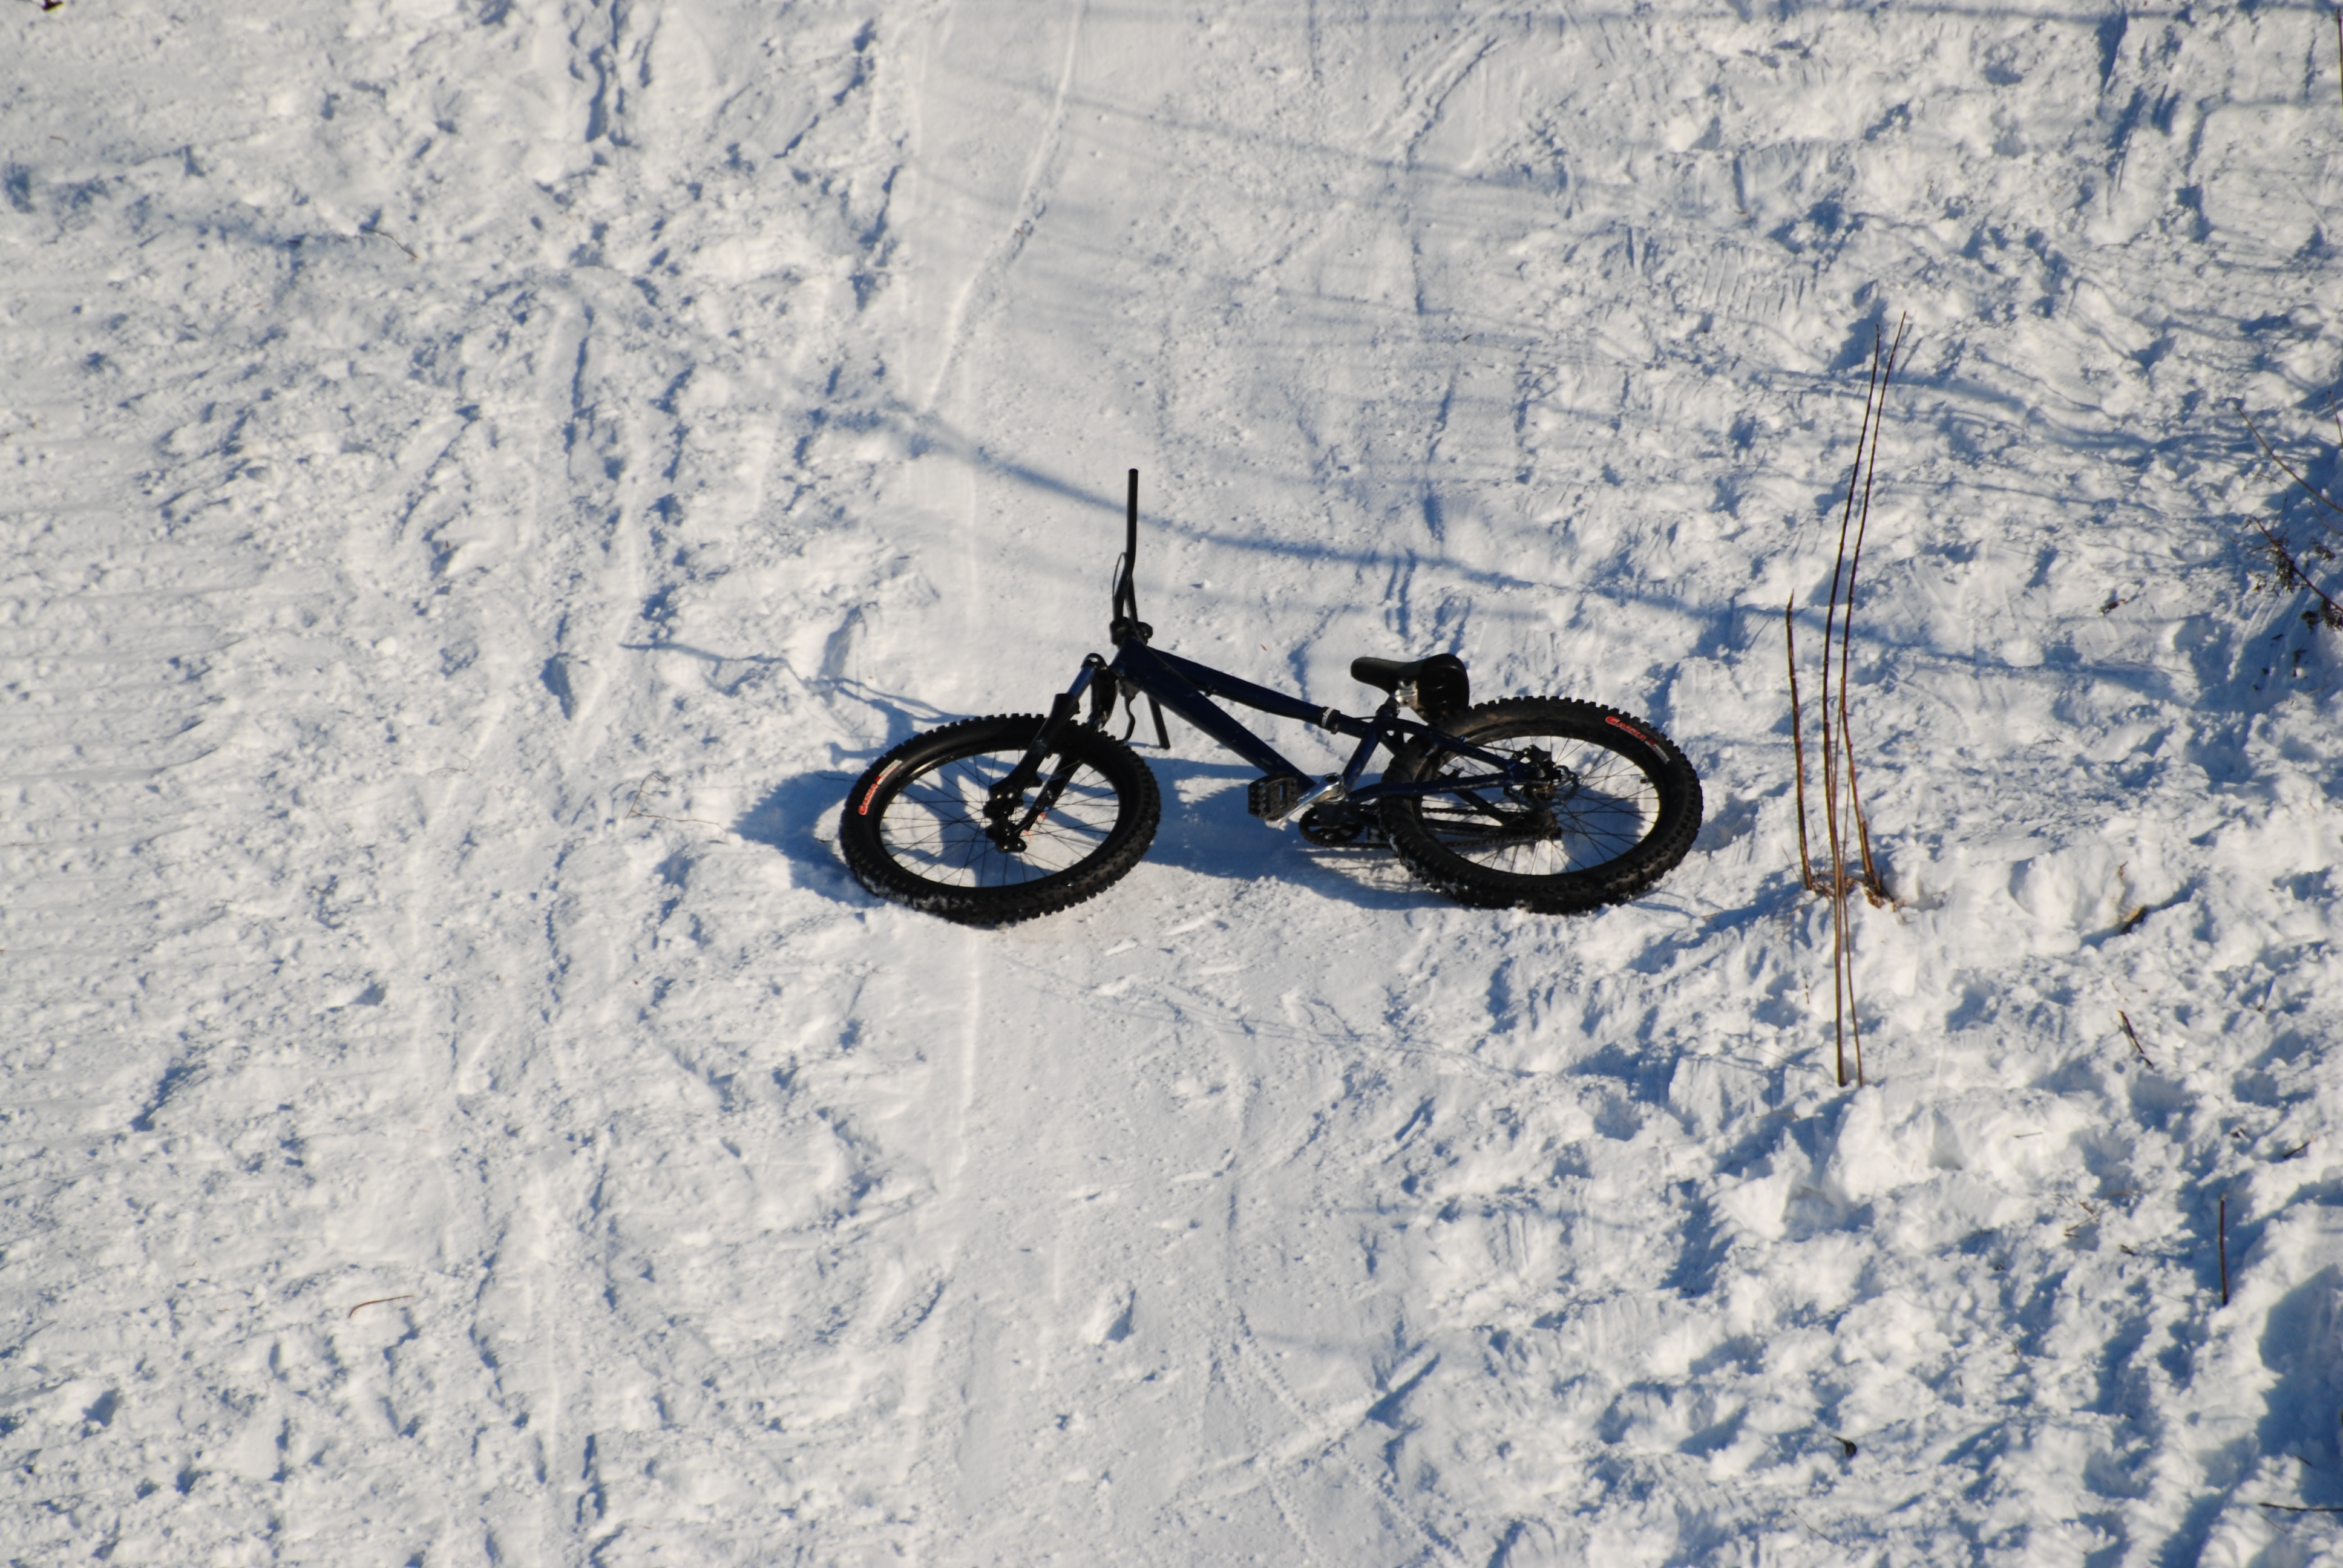
snow, winter, bicycle, vehicle, weather, blue, nikon, season, sports equipment, mountain bike, russia, d80, anawesomeshot, freeride, nikond80, moscowregion, freezing, cycle sport